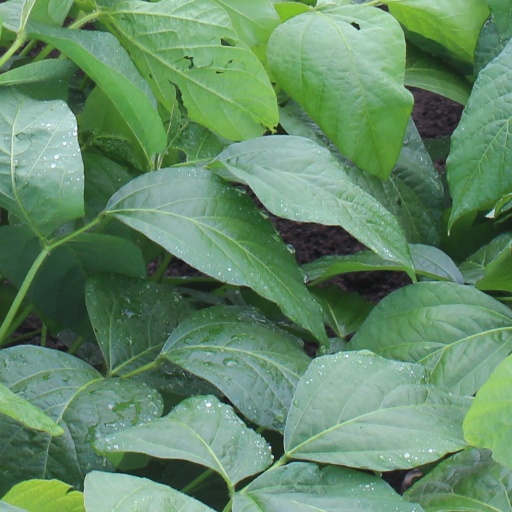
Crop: soybean